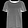
Label: T - shirt / top